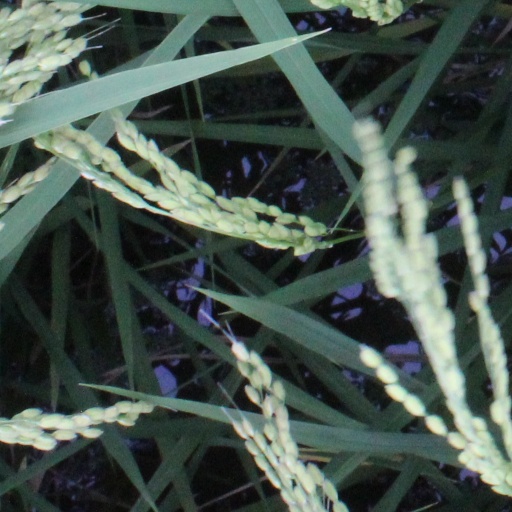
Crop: rice